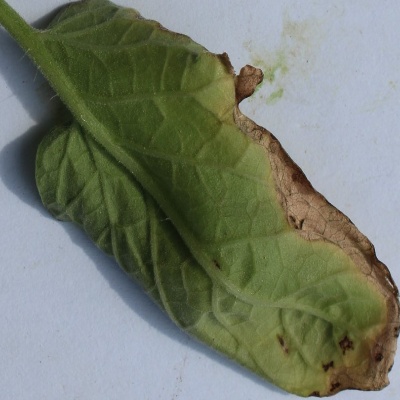
Crop: Tomato
Condition: leaf blight